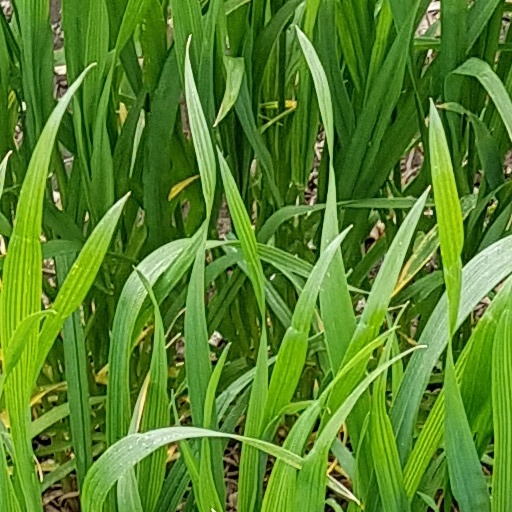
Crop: wheat